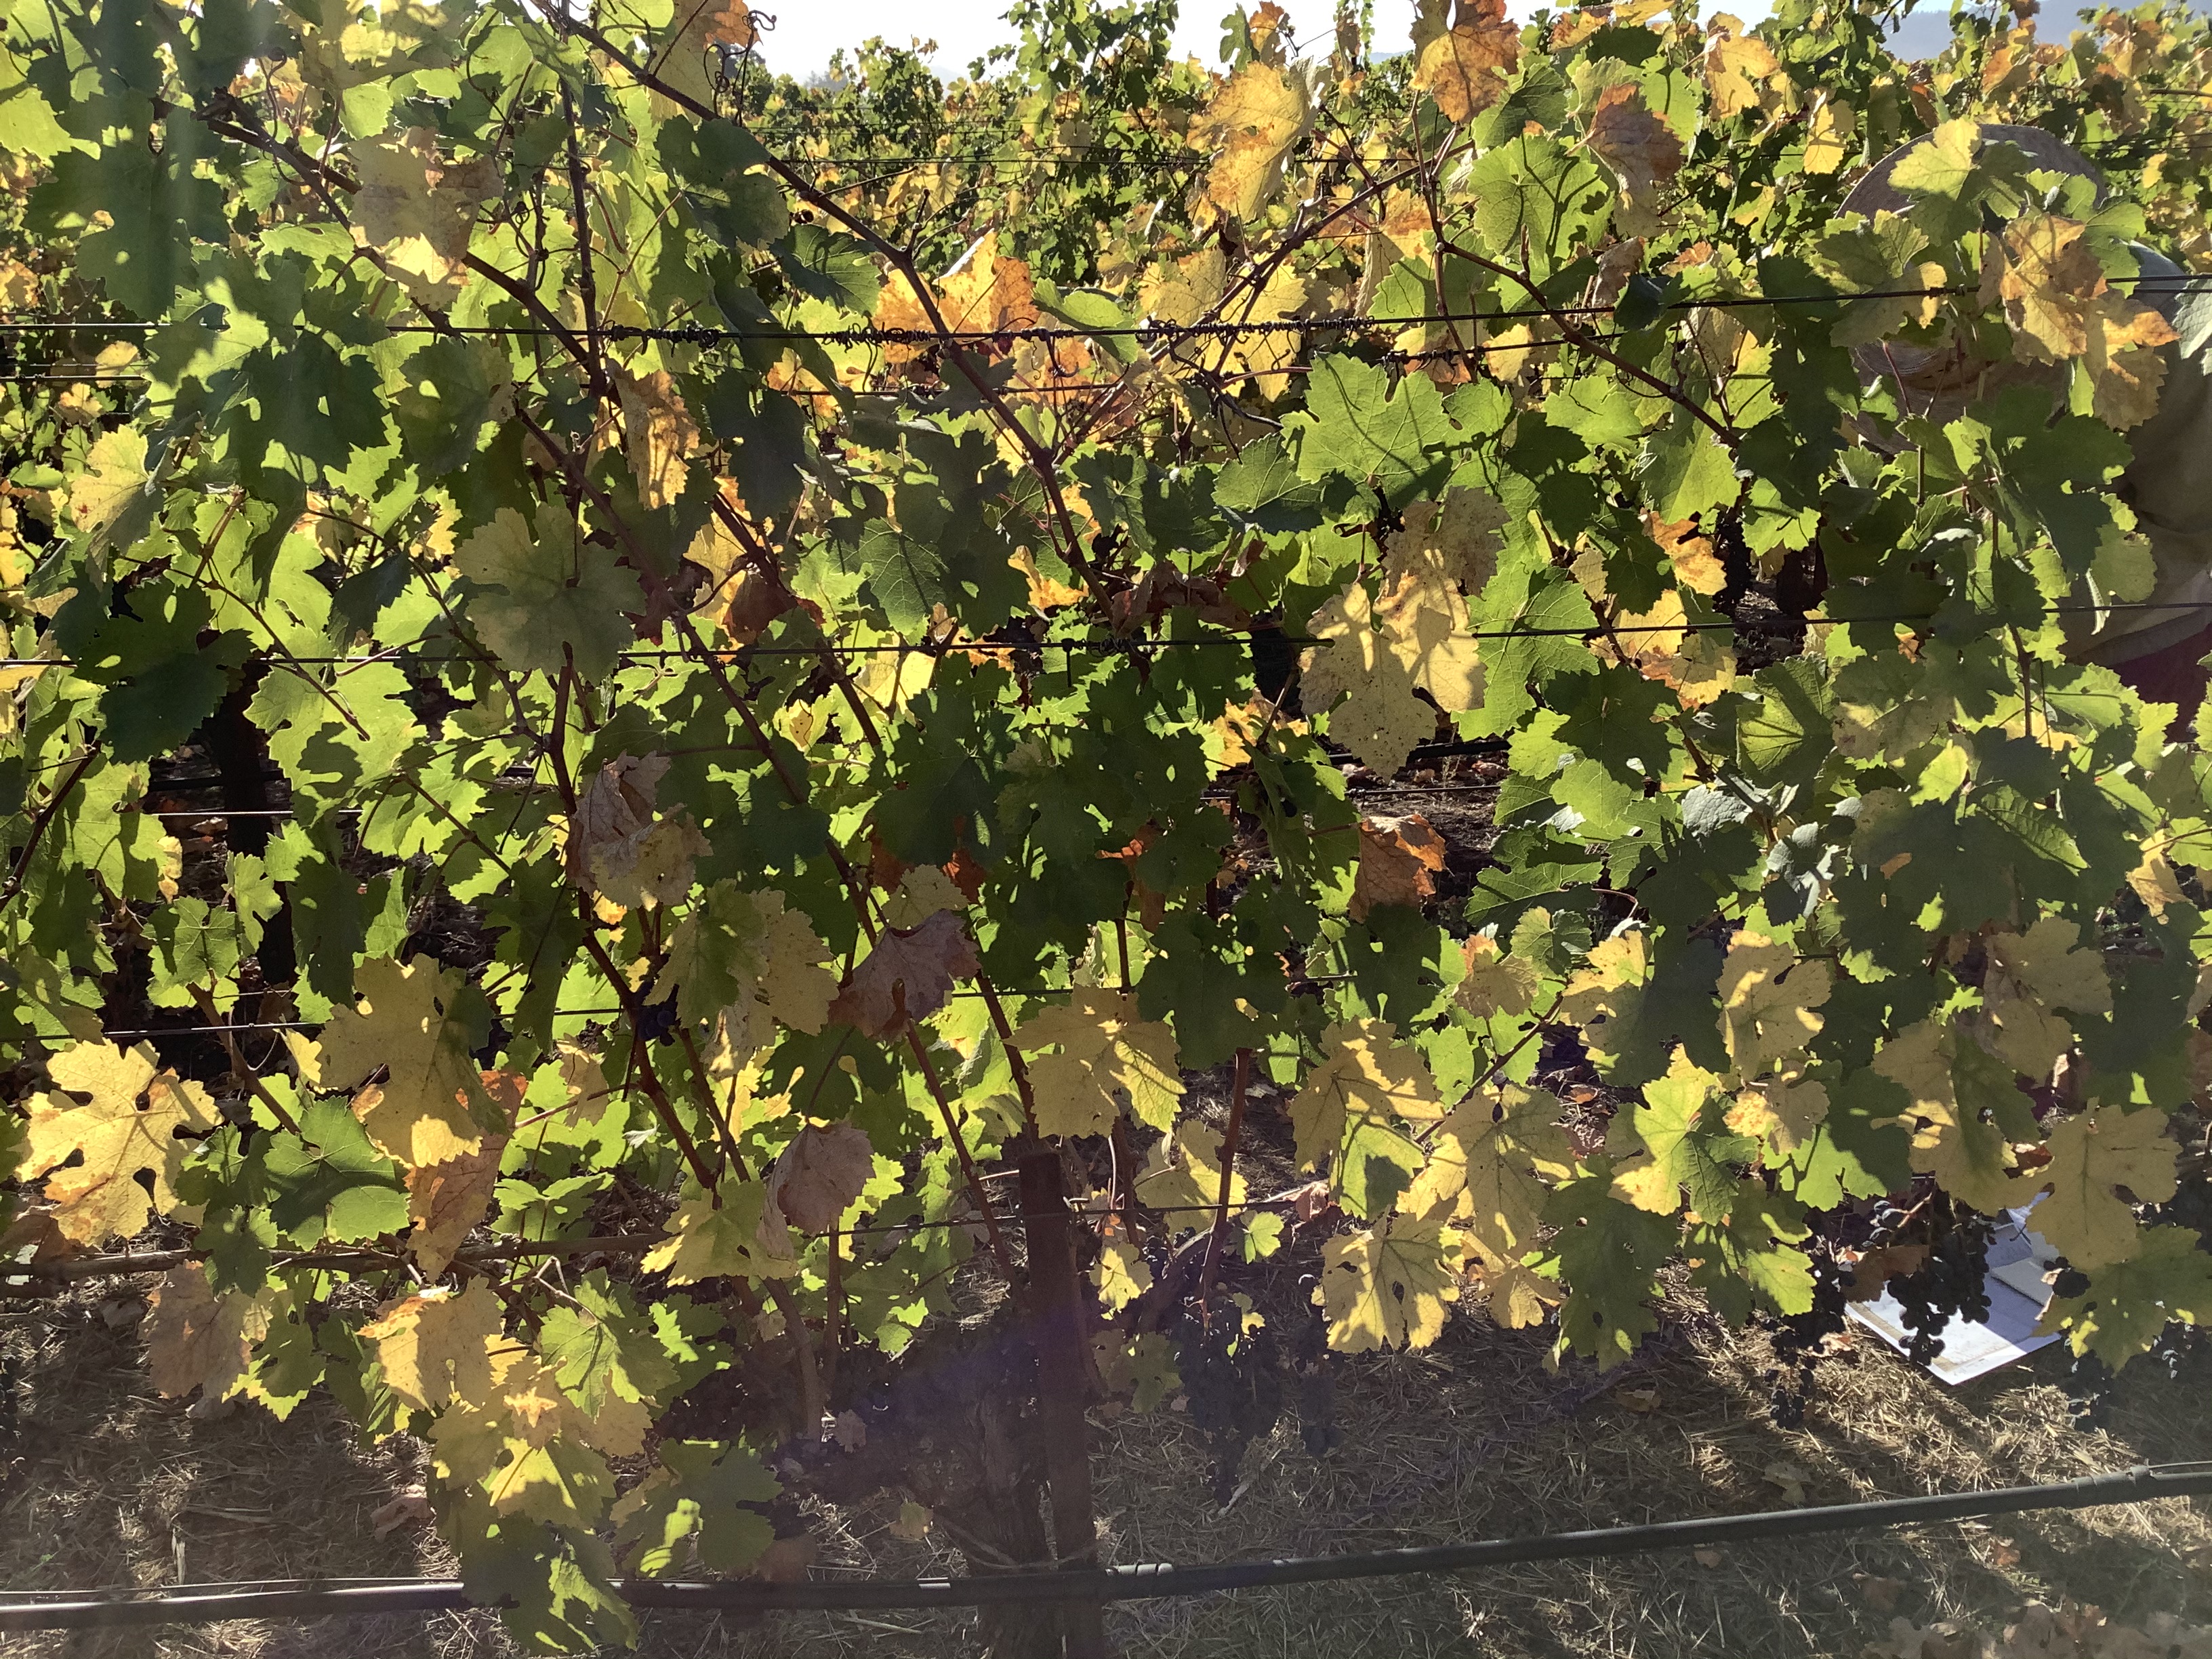
Label: No Virus